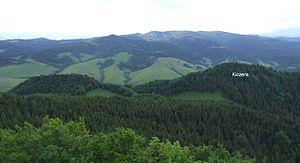
Les Piénines, ou Pieniny en polonais et en slovaque, sont une chaîne de montagnes à cheval sur la frontière entre la Pologne et la Slovaquie.